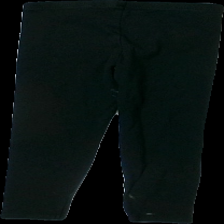
View: back
Type: Tights
Category: Children
Brand: Not in the list
Brand text on label: xoxo friends
Colors: Black
Material: 100% cotton
Cut: Regular
Size: 134
Season: All
Stains: Major
Damage: fläckar
Damage location: middle right
Damage 2: fläckar
Damage 2 location: middle left
Damage 3 location: bottom right
Price range: <50
Recommended usage: Export
Description: svarta tights med fläckar över hela